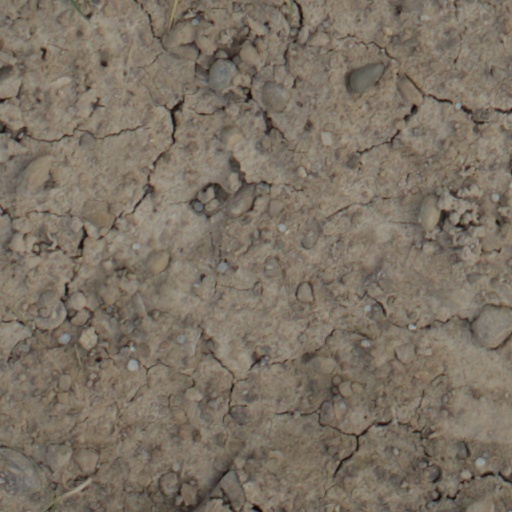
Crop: wheat